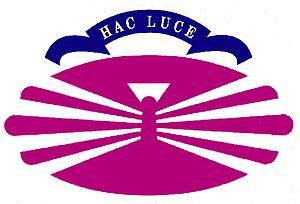
L'université de La Corogne est une université publique de Galice fondée en 1989 et disposant de campus à La Corogne, Ferrol et Oleiros.